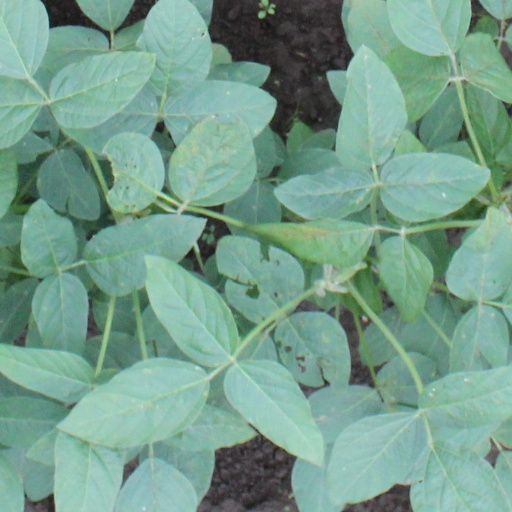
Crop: soybean